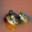
Label: frog